Llantrithyd

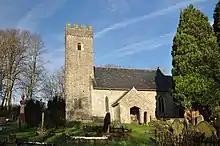
St Illtyd's Church

The church of St Illtyd has twelfth-century origins and was rebuilt in the fourteenth century. Restorations and renovations were carried out in 1839, 1897 and 2016. Inside the church is an elaborate tomb of John Bassett (John ap Thomas Bassett, died 1554) and his second wife Elizabeth (died 1596). John Bassett was a lawyer and the Surveyor of Lands to Queen Catherine Parr, and is thought to have built Llantrithyd Place.